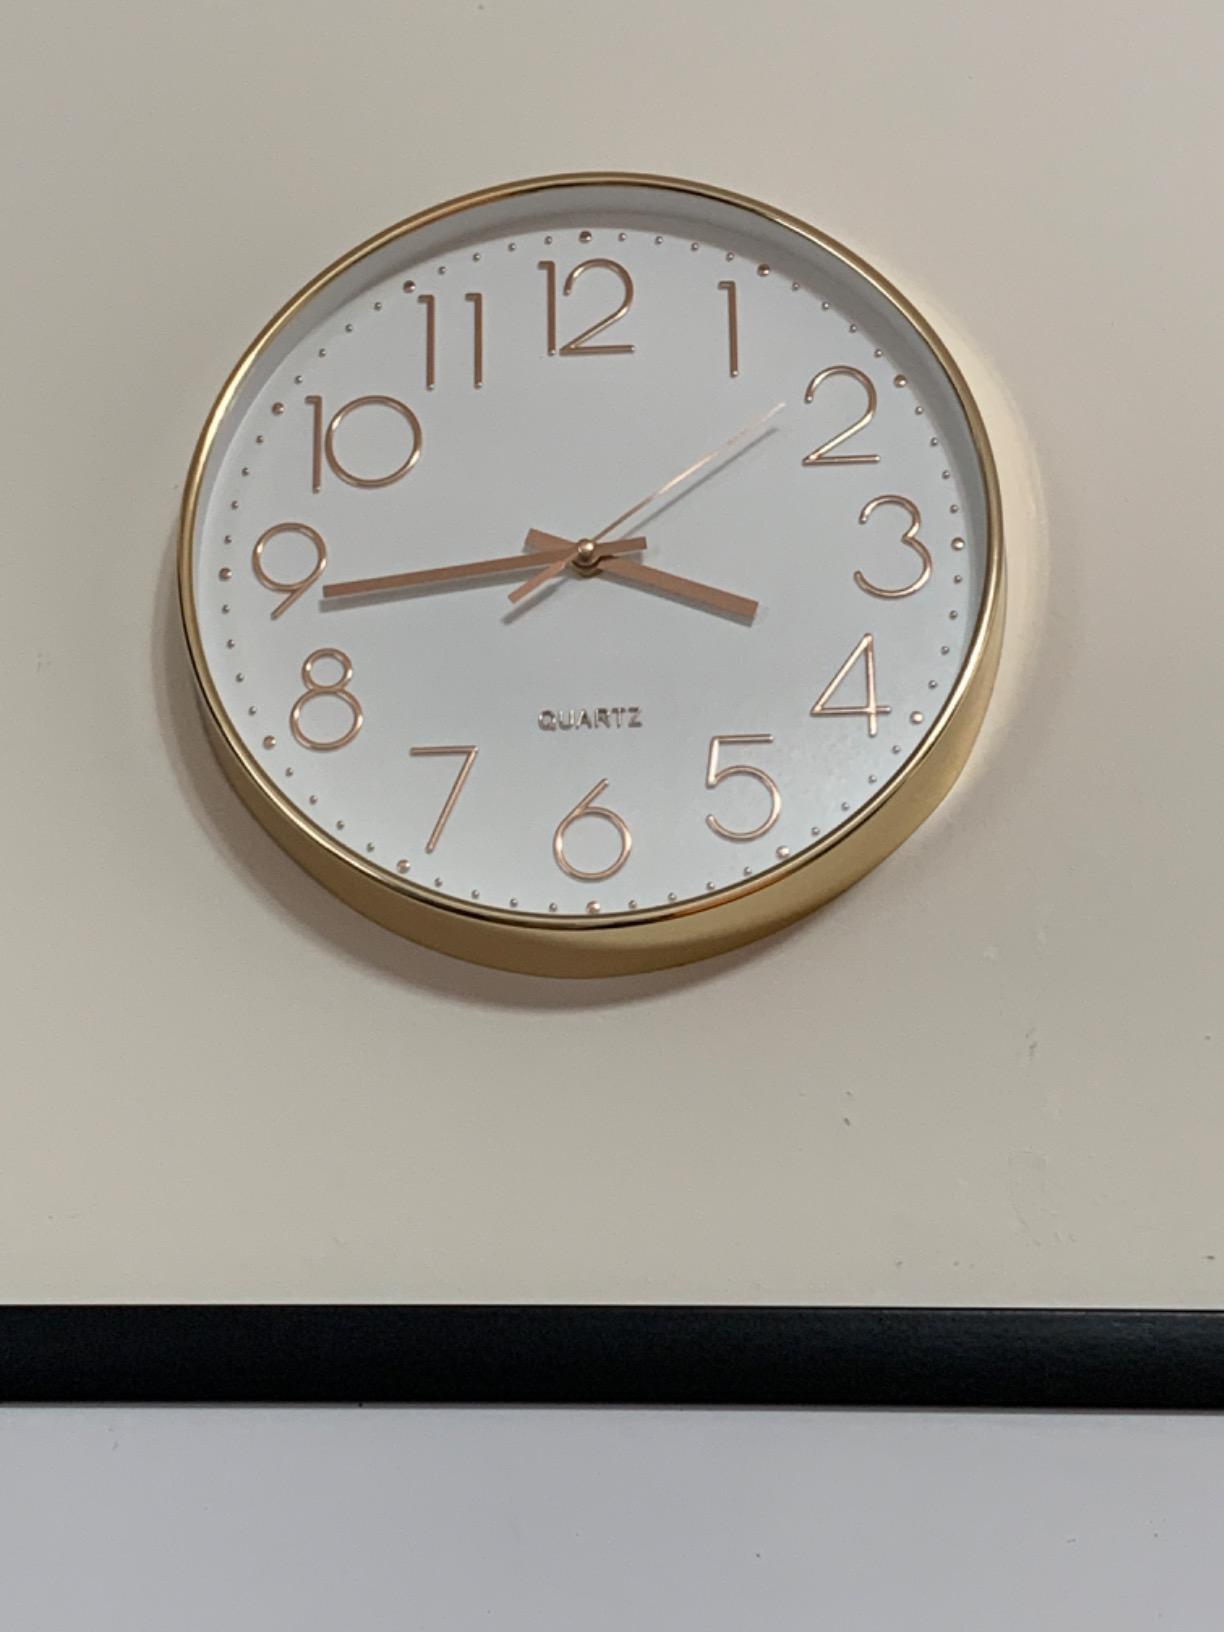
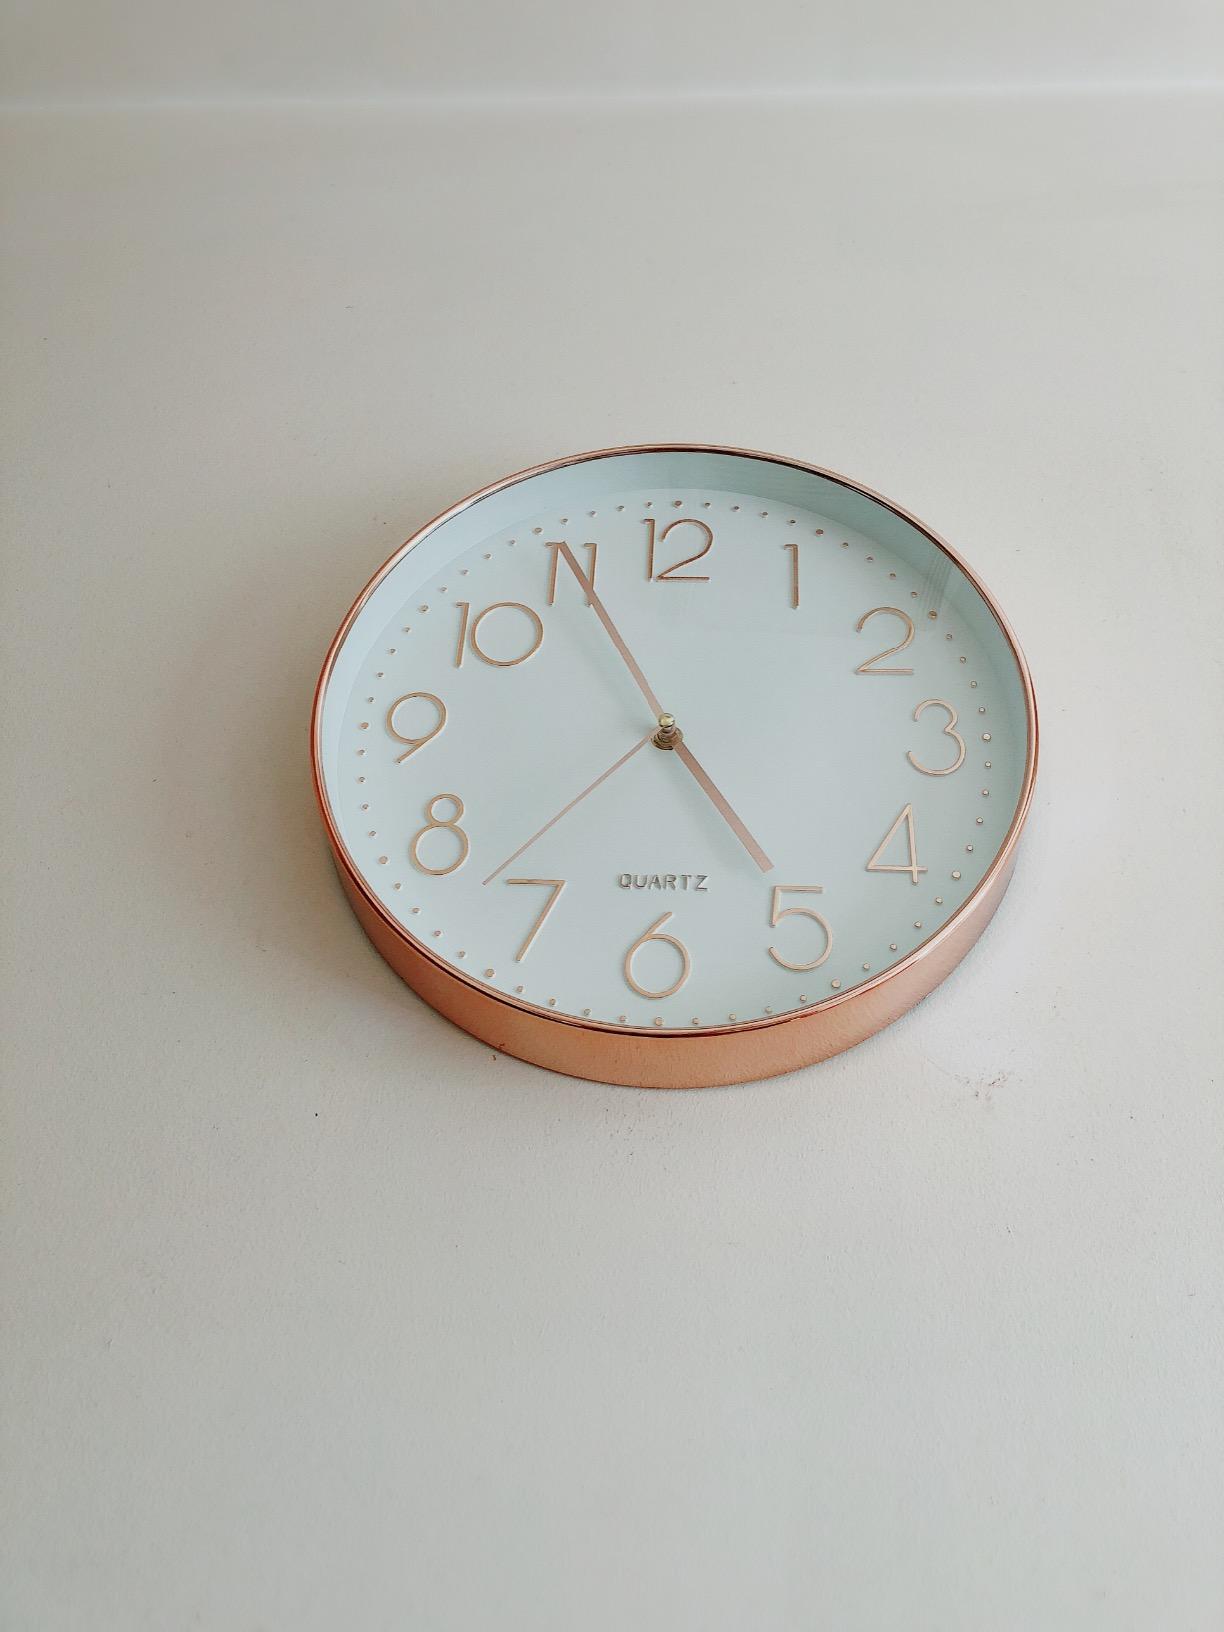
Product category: clock
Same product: yes